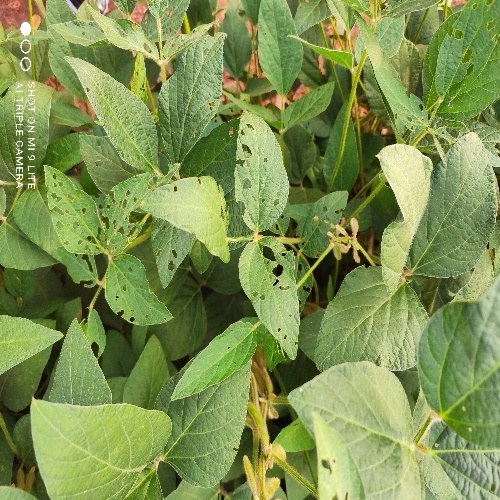
Label: Caterpillar